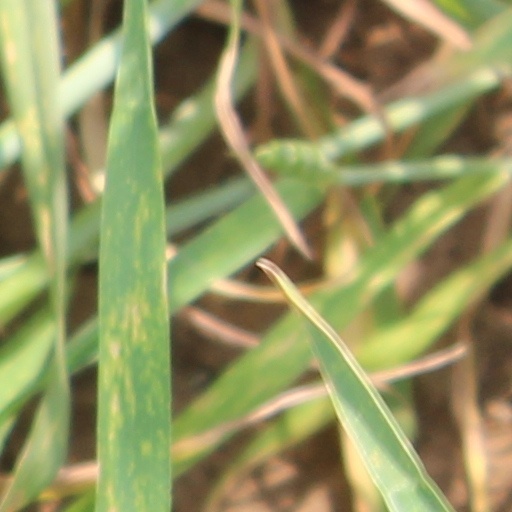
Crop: wheat